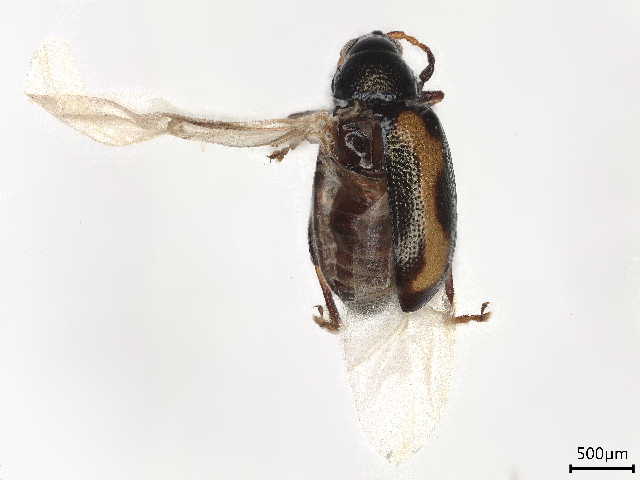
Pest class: striped_flea_beetle